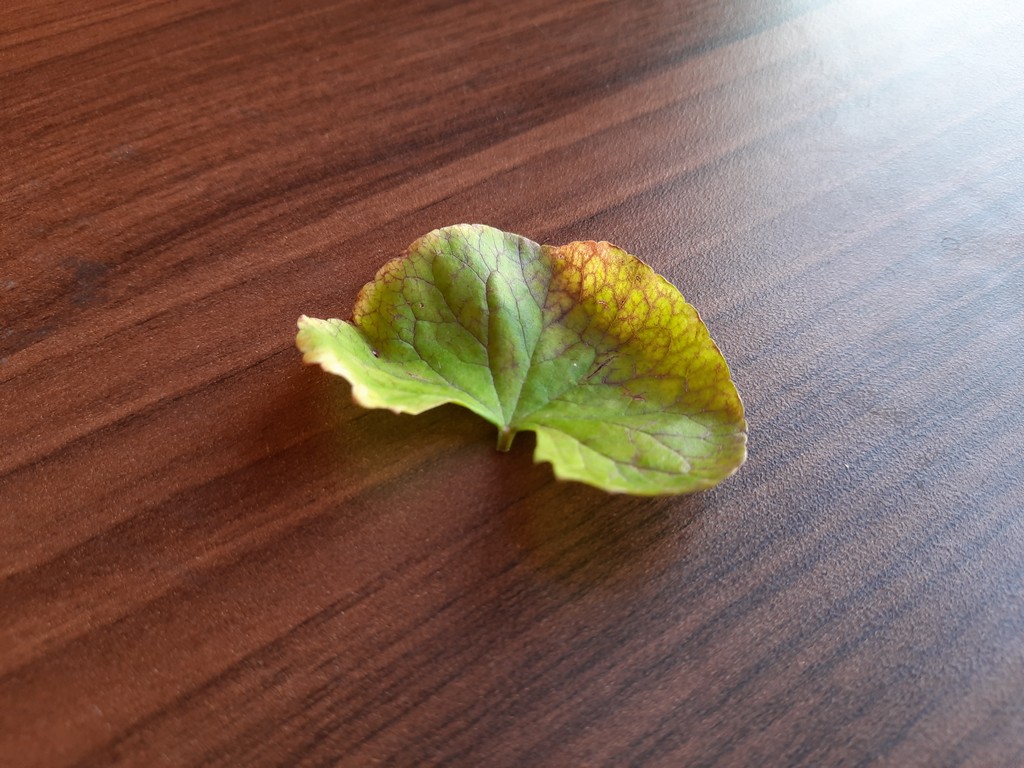
Label: Unhealthy